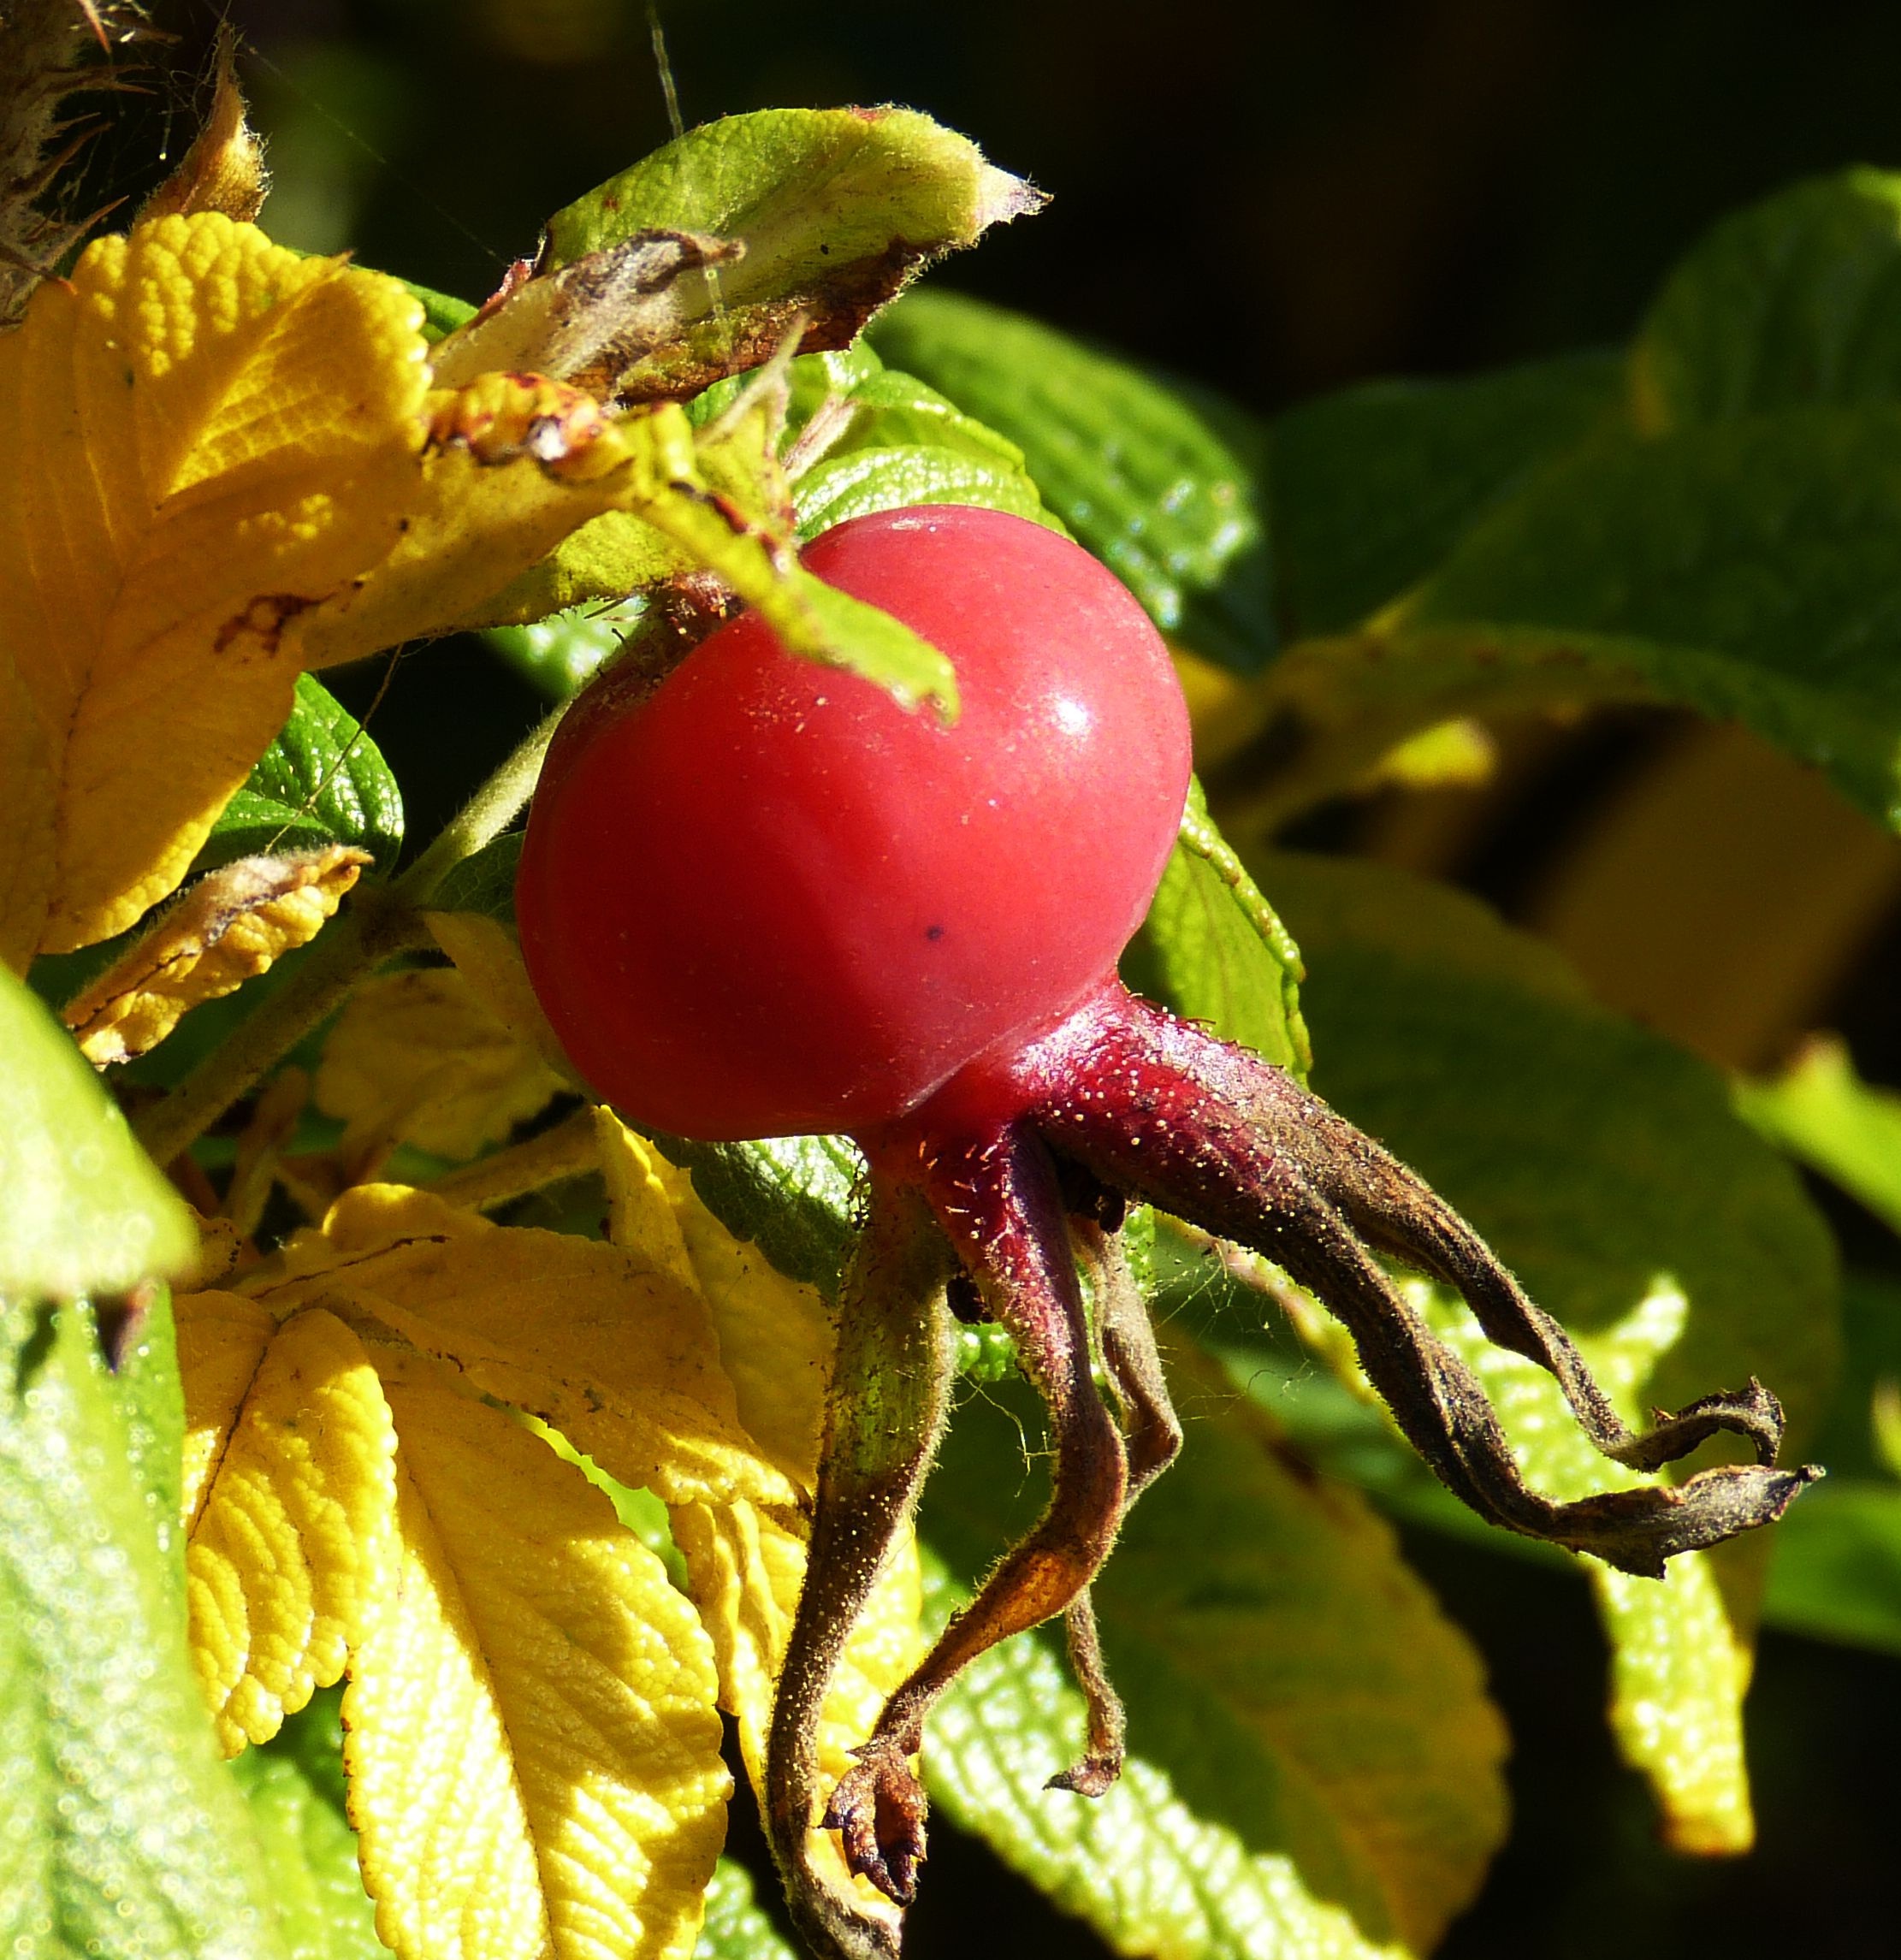
tree, nature, branch, blossom, plant, fruit, leaf, flower, bush, rose, food, green, red, produce, autumn, botany, close, flora, close up, shrub, wild rose, rose hip, macro photography, flowering plant, rose family, land plant